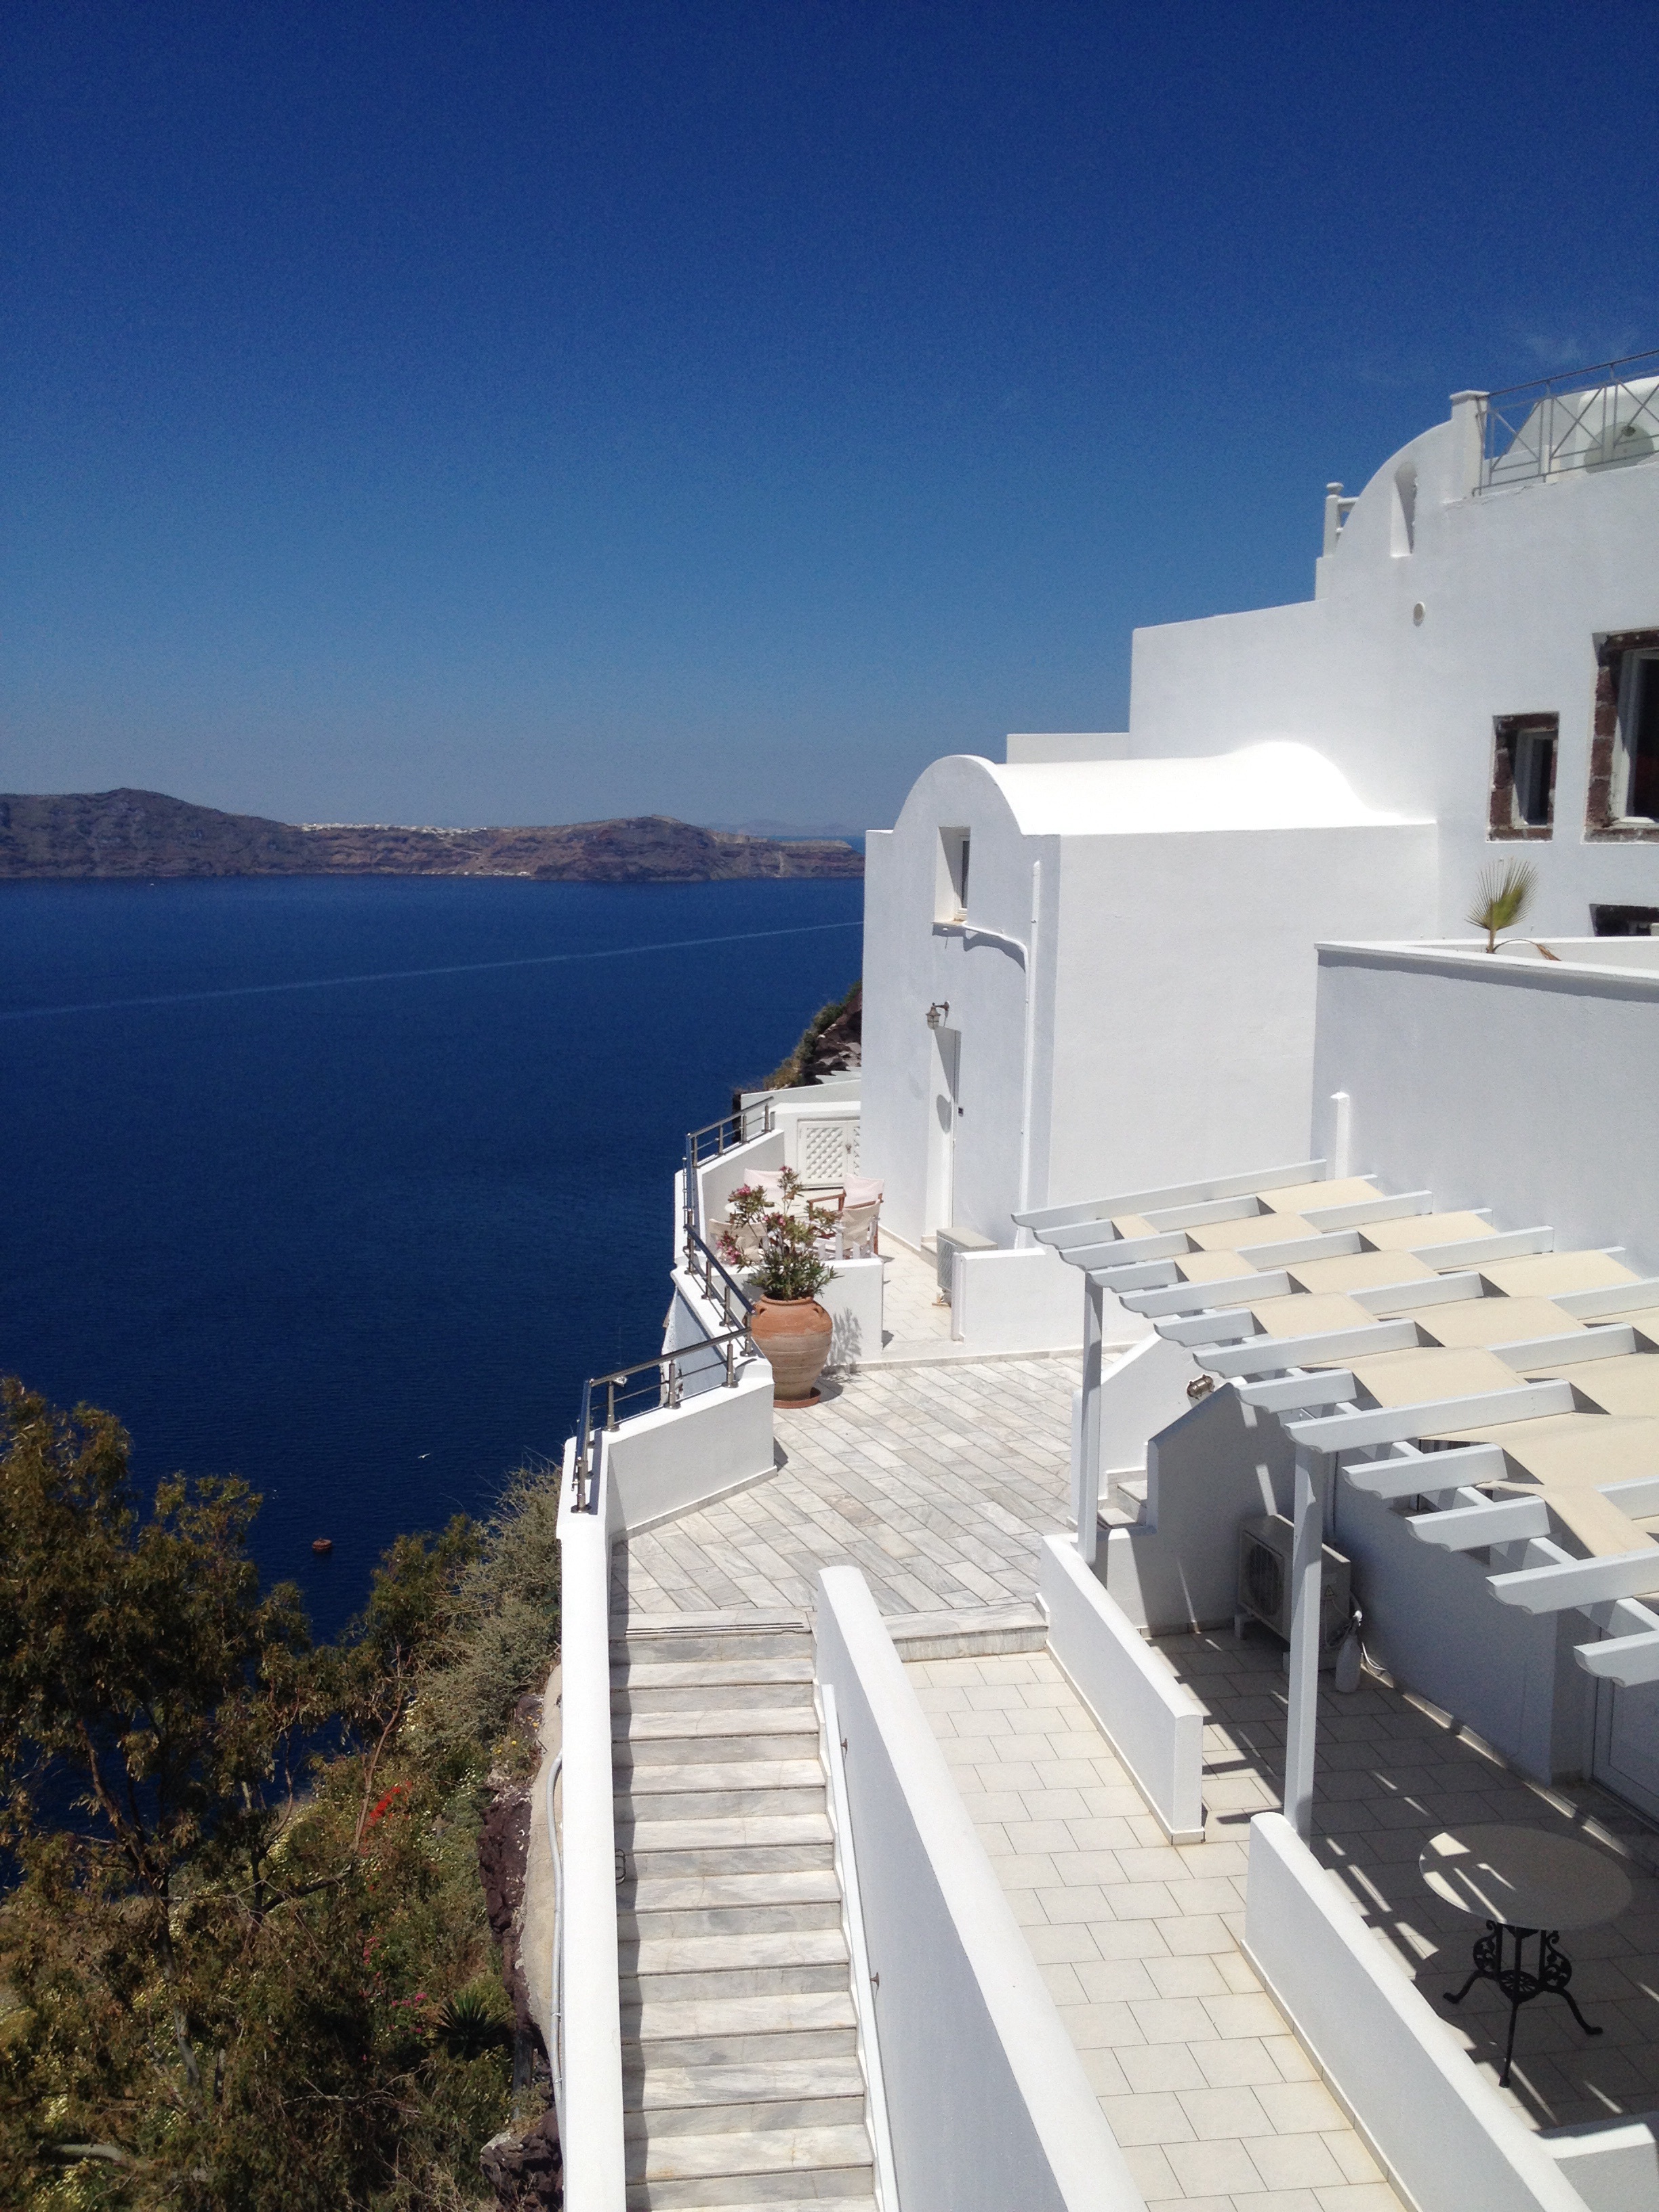
sea, coast, vacation, vehicle, tower, celebrate, santorini, cliffs